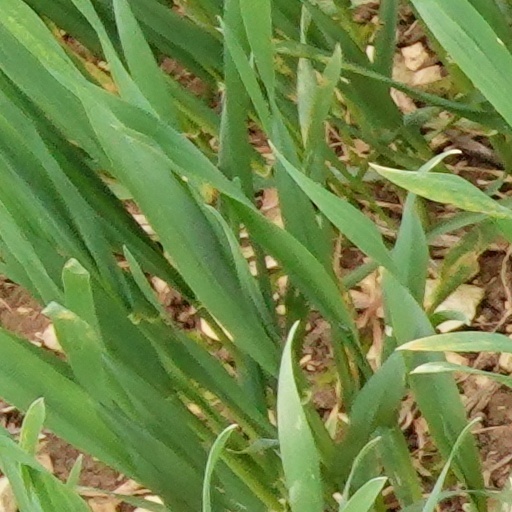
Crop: wheat